Krzysztof Stroiński

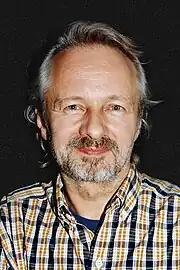
Krzysztof Stroiński

Krzysztof Stroiński (born 9 October 1950 in Pszczyna) is a Polish actor. He performed in more than forty films since 1971. He won the 2009 Polish Academy Award for Best Actor for his performance in "Scratch".